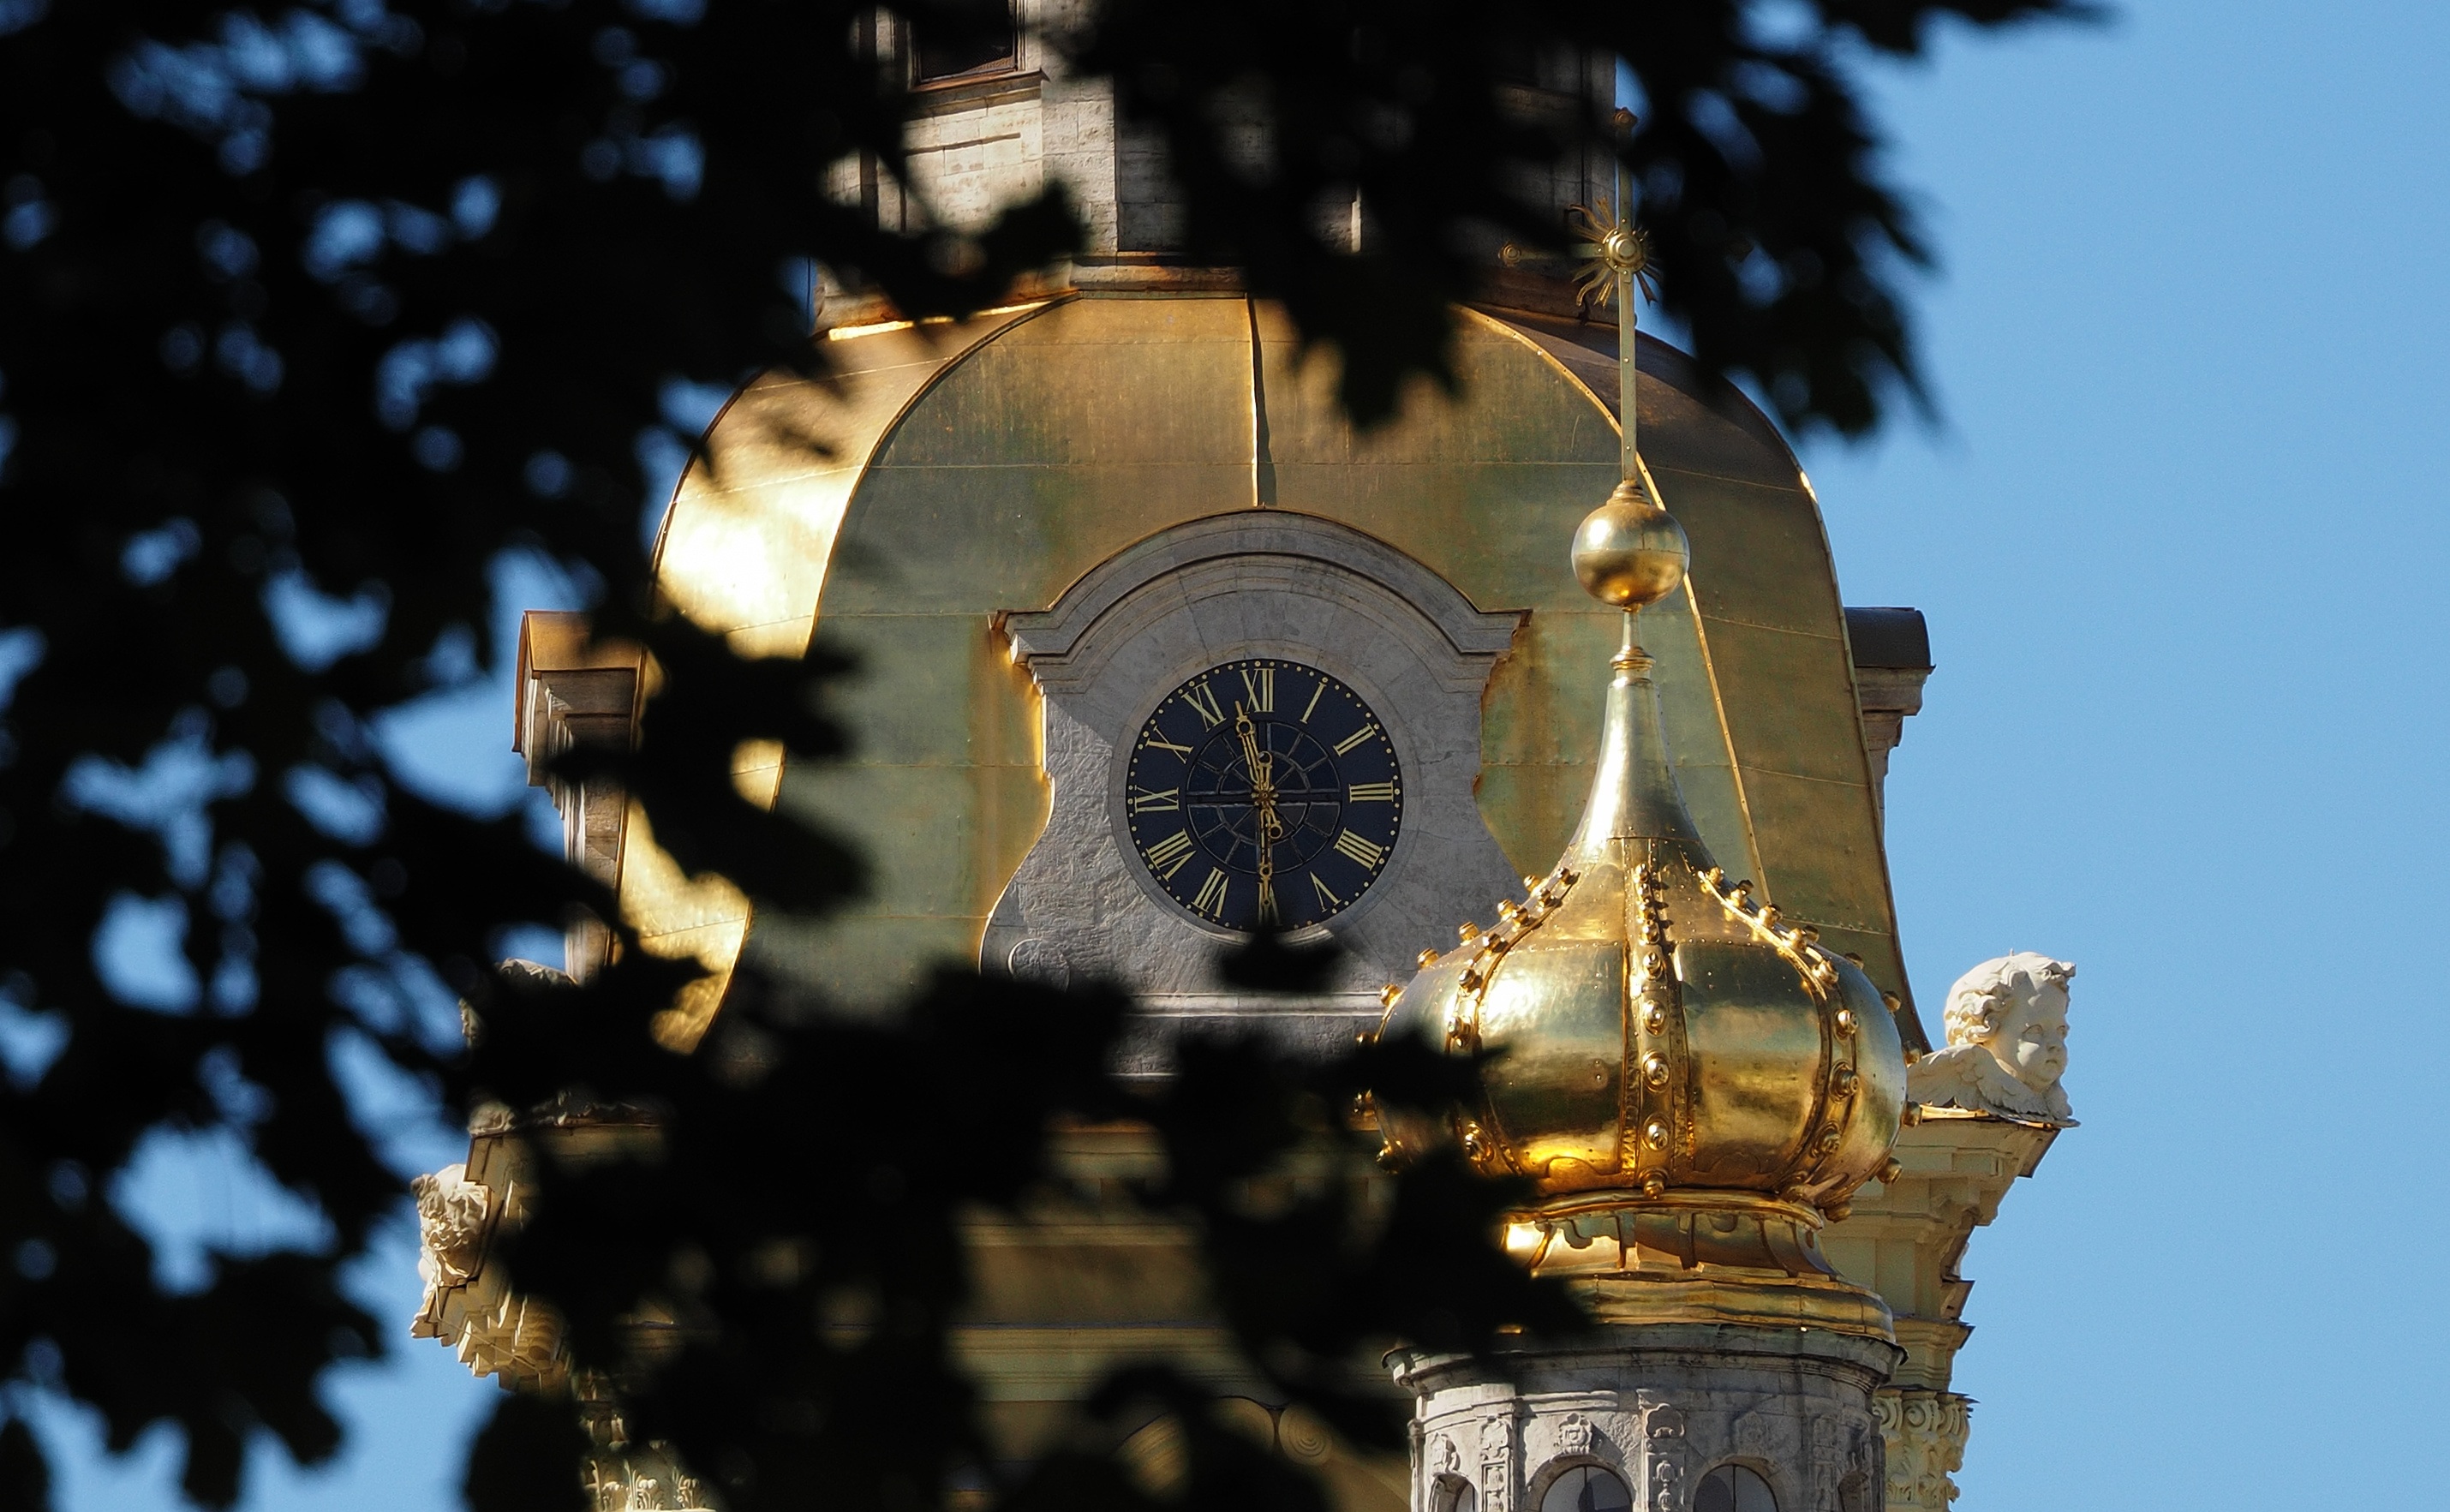
tree, sky, night, clock, roof, building, summer, statue, reflection, tower, church, cathedral, outdoors, sculpture, gold, temple, leafs, day